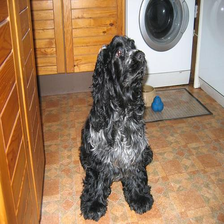
Species: dog
Breed: english cocker spaniel